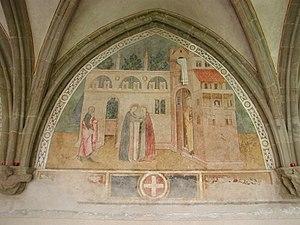
Abondance (Haute-Savoie, Rhône-Alpes, France)
L'abbaye Notre-Dame d'Abondance est située à Abondance dans le département de la Haute-Savoie et la région Auvergne-Rhône-Alpes.